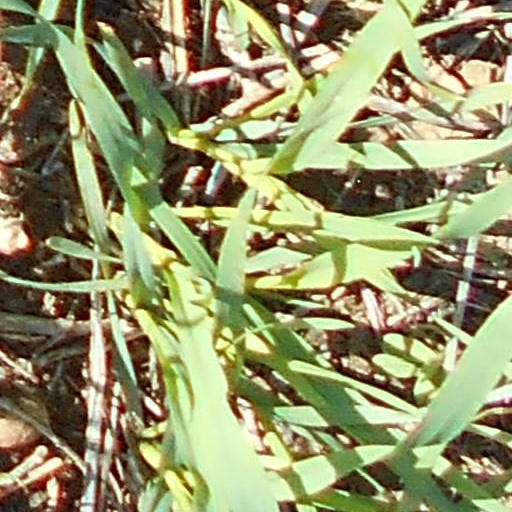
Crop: wheat